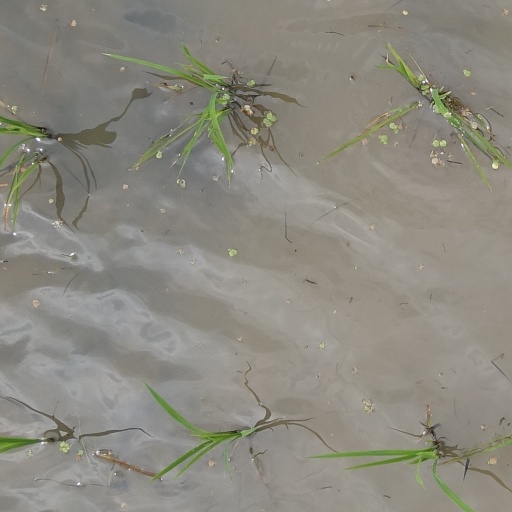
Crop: rice